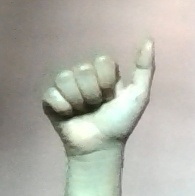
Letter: dhad